Maurizio Fistarol

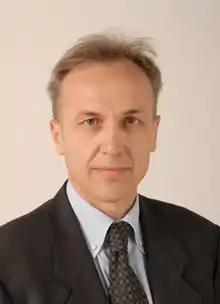
Maurizio Fistarol

Maurizio Fistarol (Belluno, 12 April 1957) is an Italian politician from Veneto.